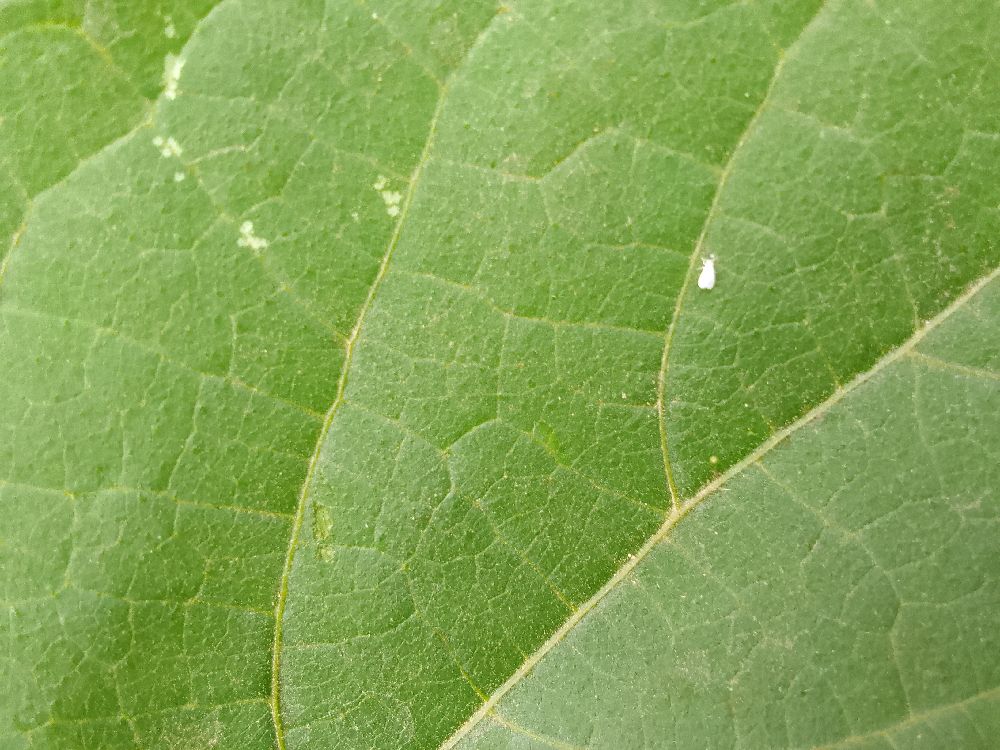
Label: healthy